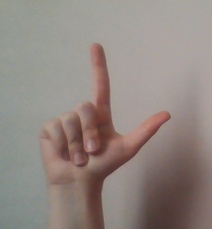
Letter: laam